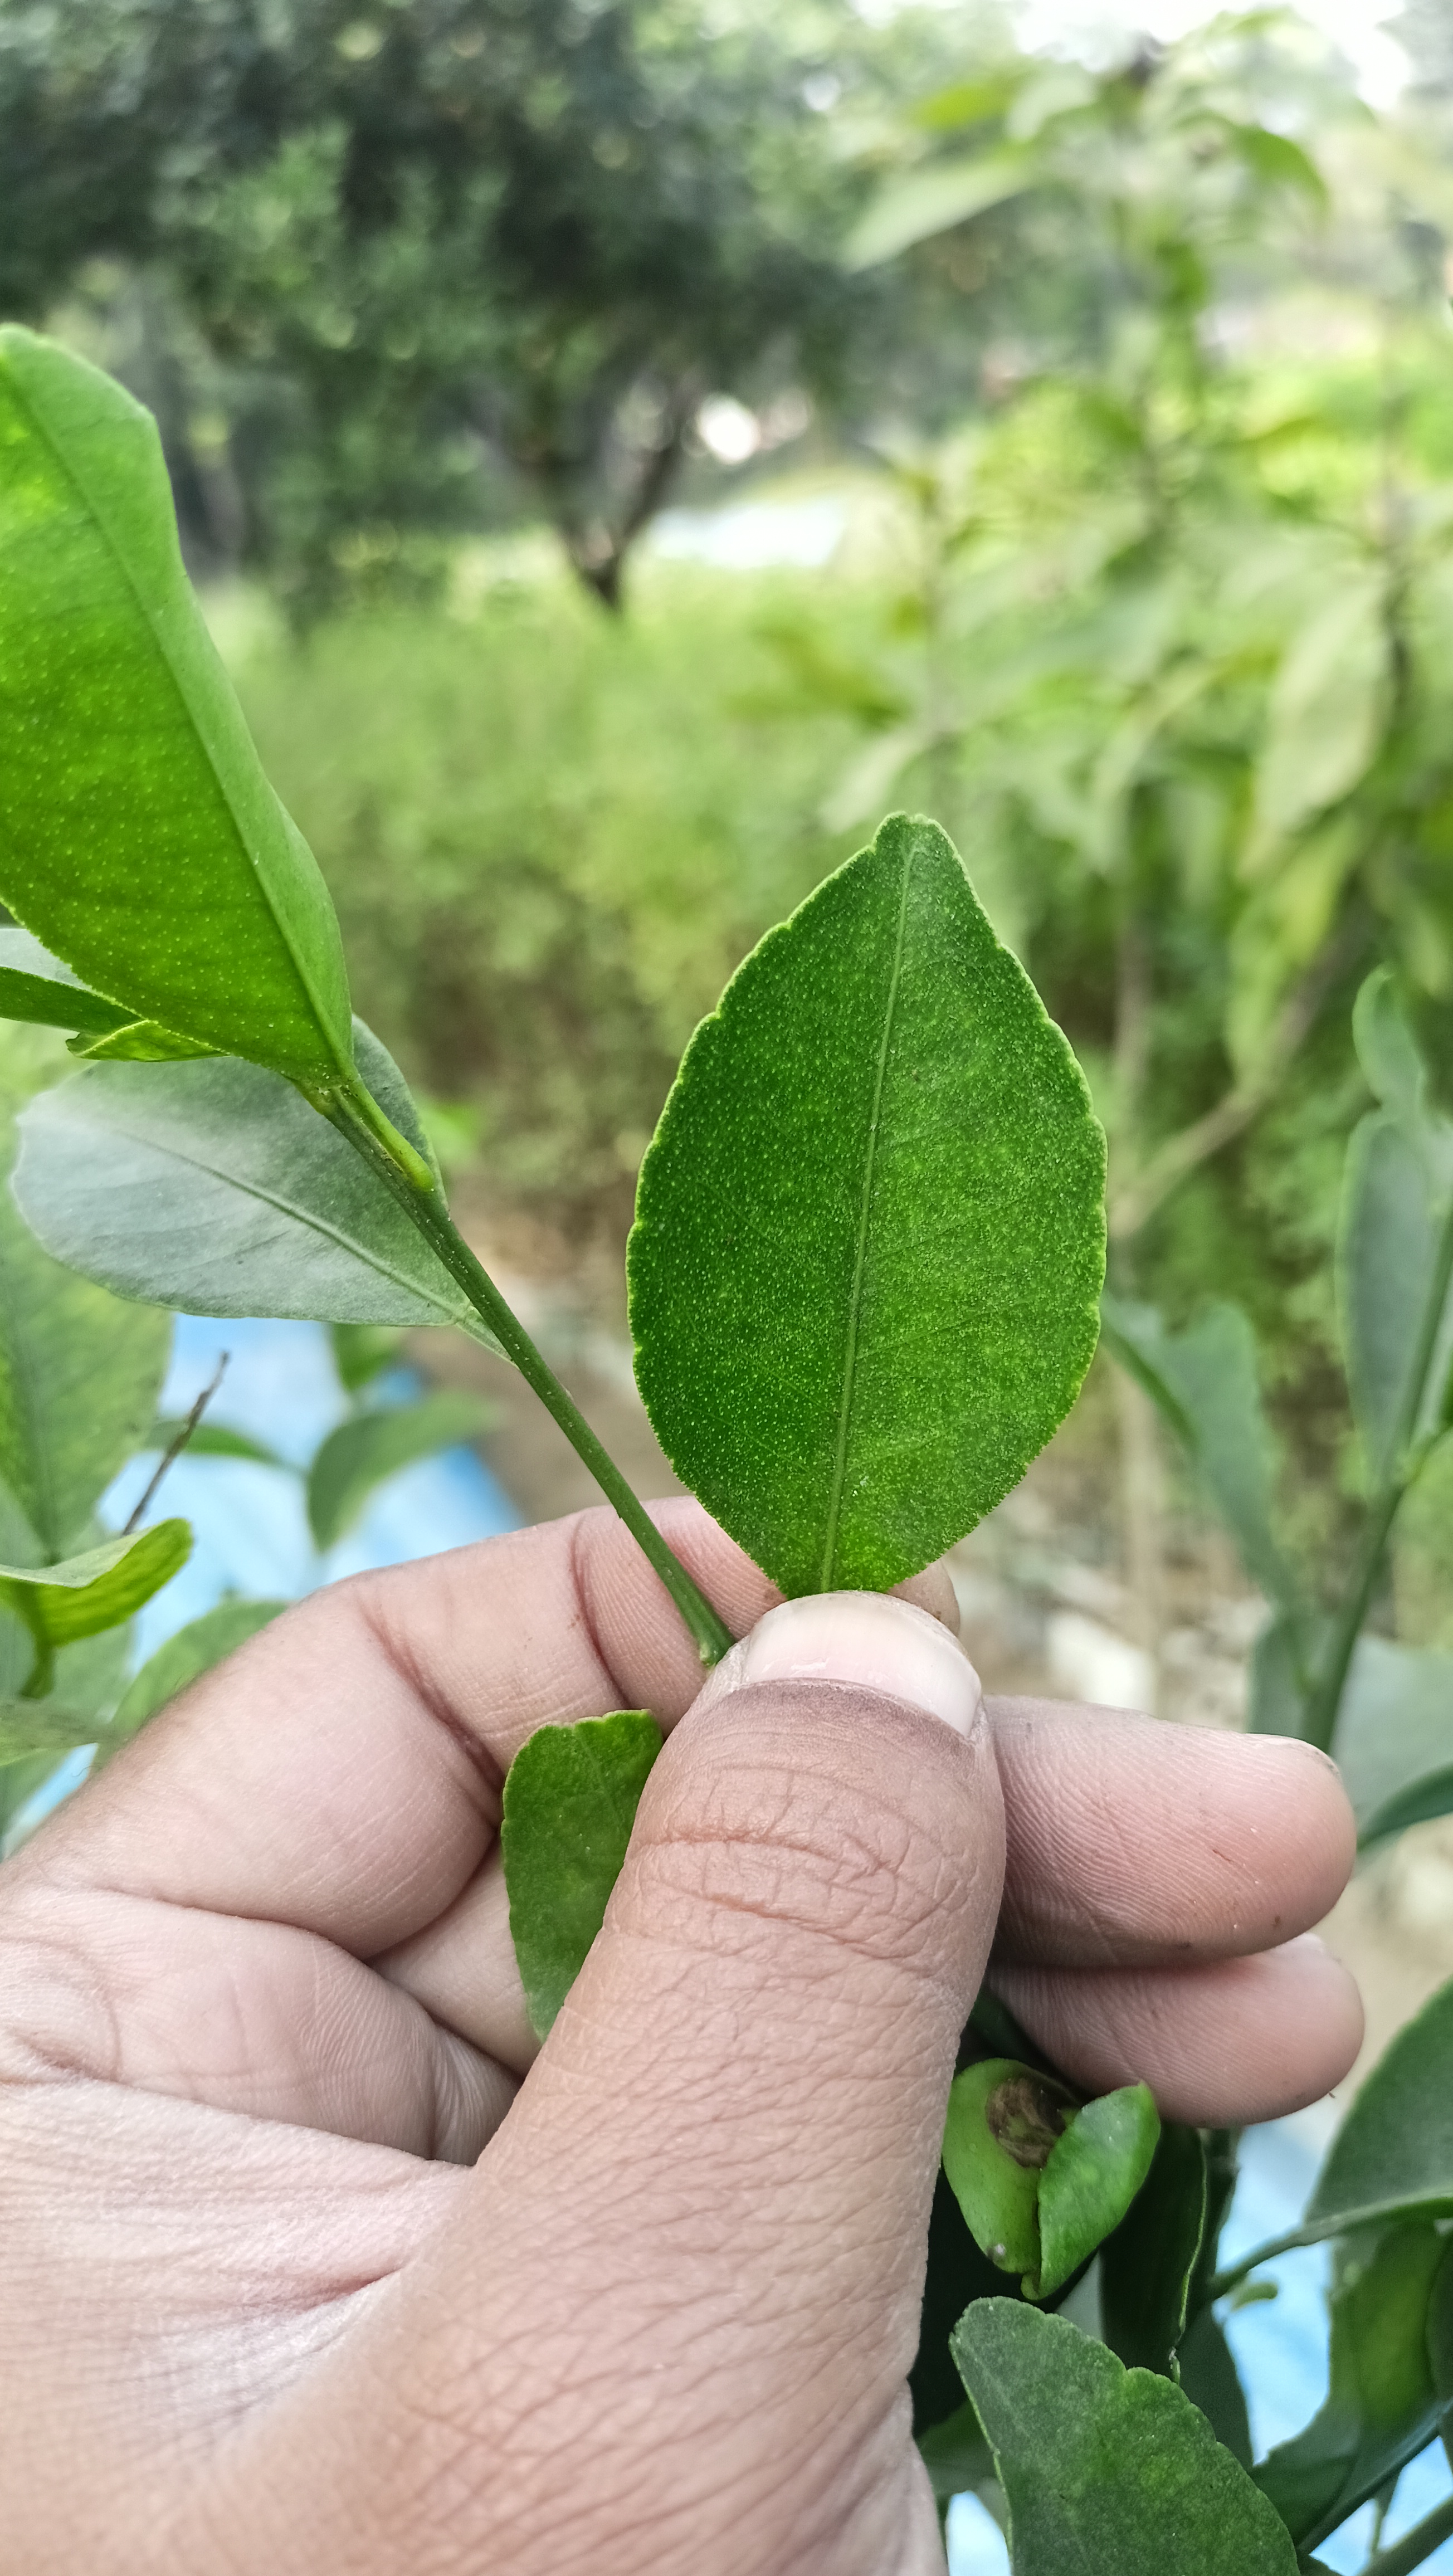
Mandarin leaf variety: China Mishti